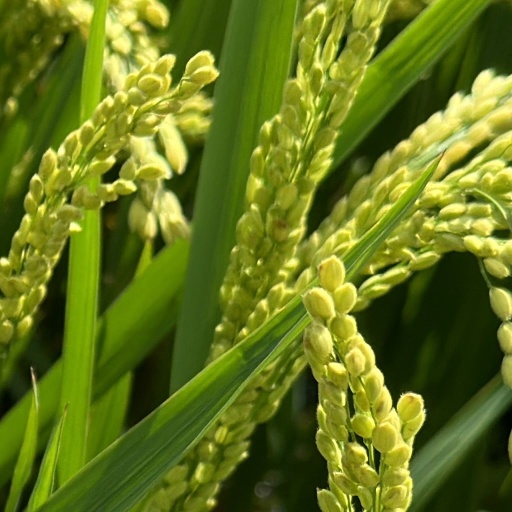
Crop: rice